Military School of Realengo

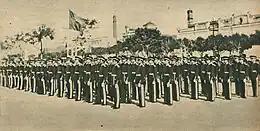
Cadet graduation

The disciplinary offenses provided for in the regulations ranged from common delays to more serious cases such as fights in the city or on the tram, confronting an instructor's authority or absence from the School during a punishment. The penalties were reprimands (privately or on a bulletin), impediments and arrests (forbidding the student to leave the accommodation or the internal area of the School), for milder cases, arrests (at the School or in a troop) and exclusion. Arrested or detained students were still required to attend daily work. Exclusion for disciplinary reasons was rare.